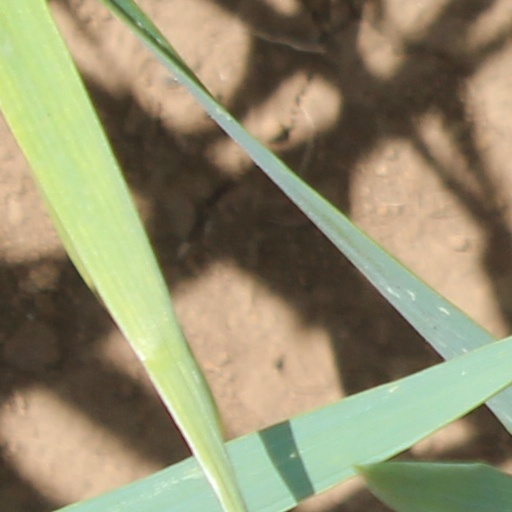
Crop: wheat